Home cinema

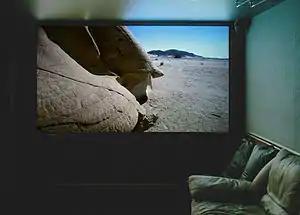
A large projection screen in a media room

Introduced in 1912, the Edison Home Projecting Kinetoscope was one of the first home theater devices. Although it used a 22 mm film format, the image size was nearer to 6 mm, the smallest ever to be commercially released. The film was perforated not only on the edges, but also in two interior rows, dividing each frame into three separate images. The film was run through once for the first set of outside images; the gate was shifted over and the film run backwards for the interior row of images; then the gate was shifted once more to project the other outside row. The value was that an entire motion picture could be projected from one reel of film. However, its high cost - $175 on introduction - its distribution through Edison phonograph dealers who resented having to sell it, the difficulty of working the machine properly, and the graininess of the early safety film stock (made even more visible when projecting the 6 mm image) made it a commercial failure. Production stopped after the disastrous fire at Edison's West Orange, New Jersey factory complex in December 1914.